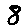
Label: 8